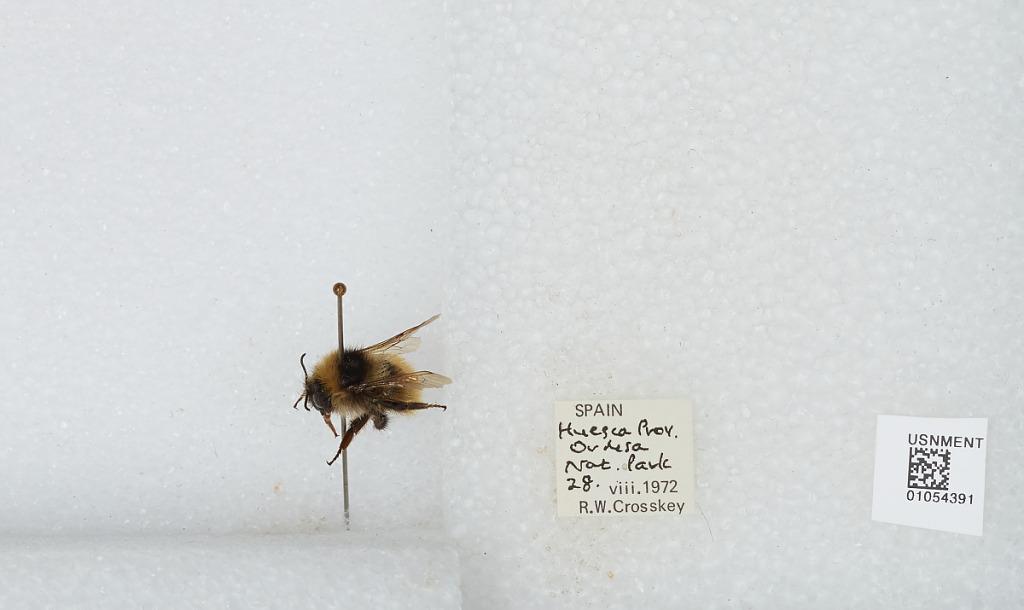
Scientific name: Bombus sp.
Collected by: R. Crosskey
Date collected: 1972-8-28
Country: Spain
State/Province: Aragon
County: Huesca
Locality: Ordesa National Park
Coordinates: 42.6461, 0.02846